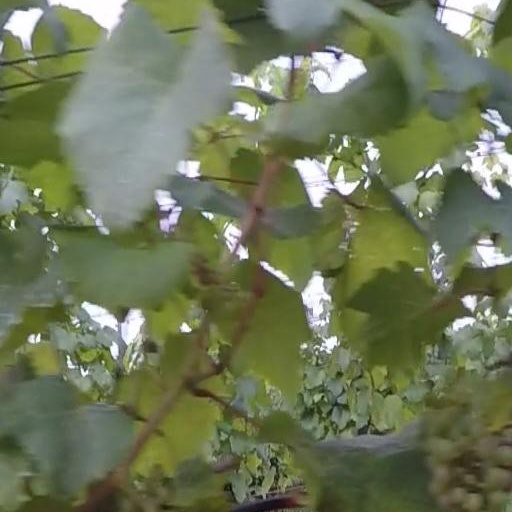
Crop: grape